Molote
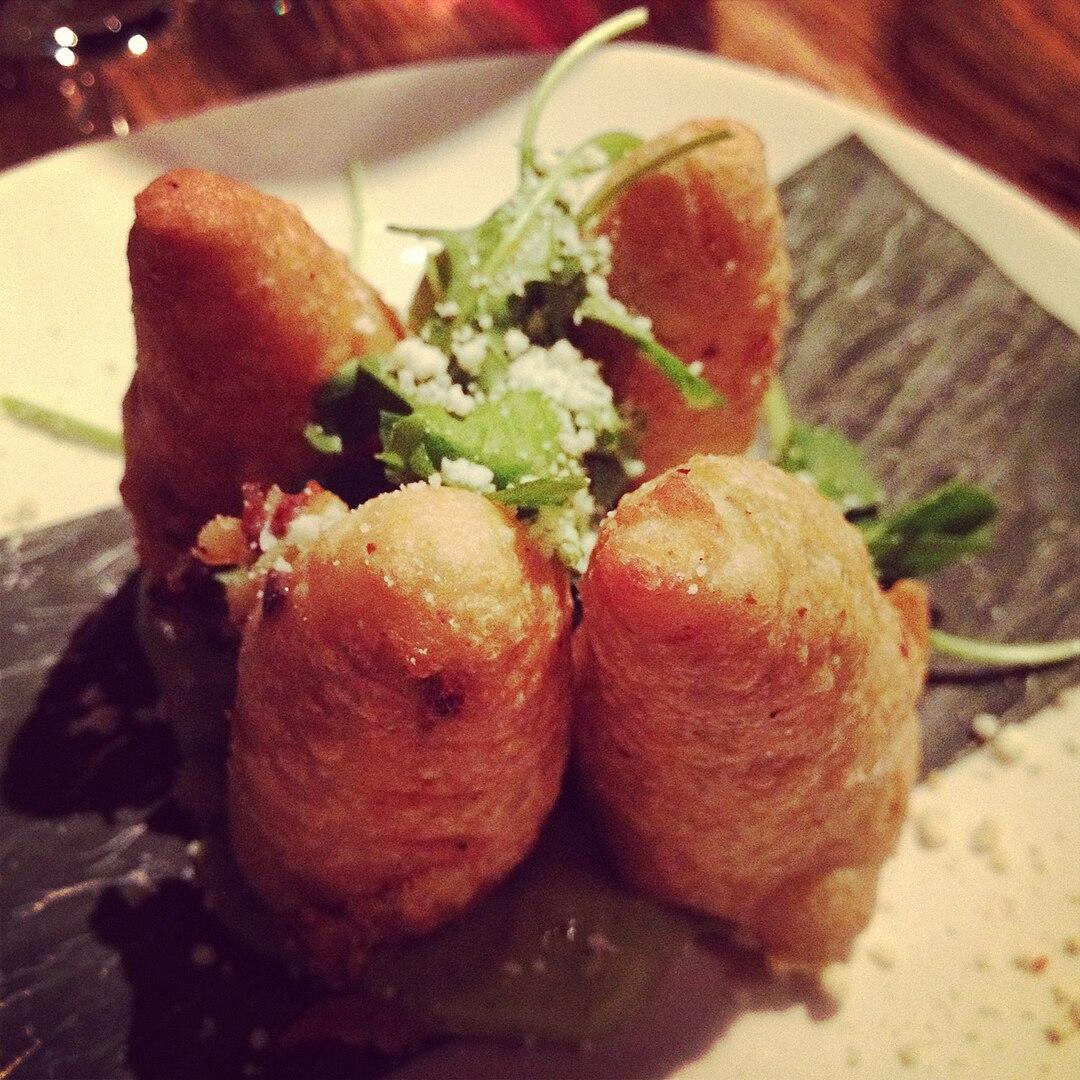
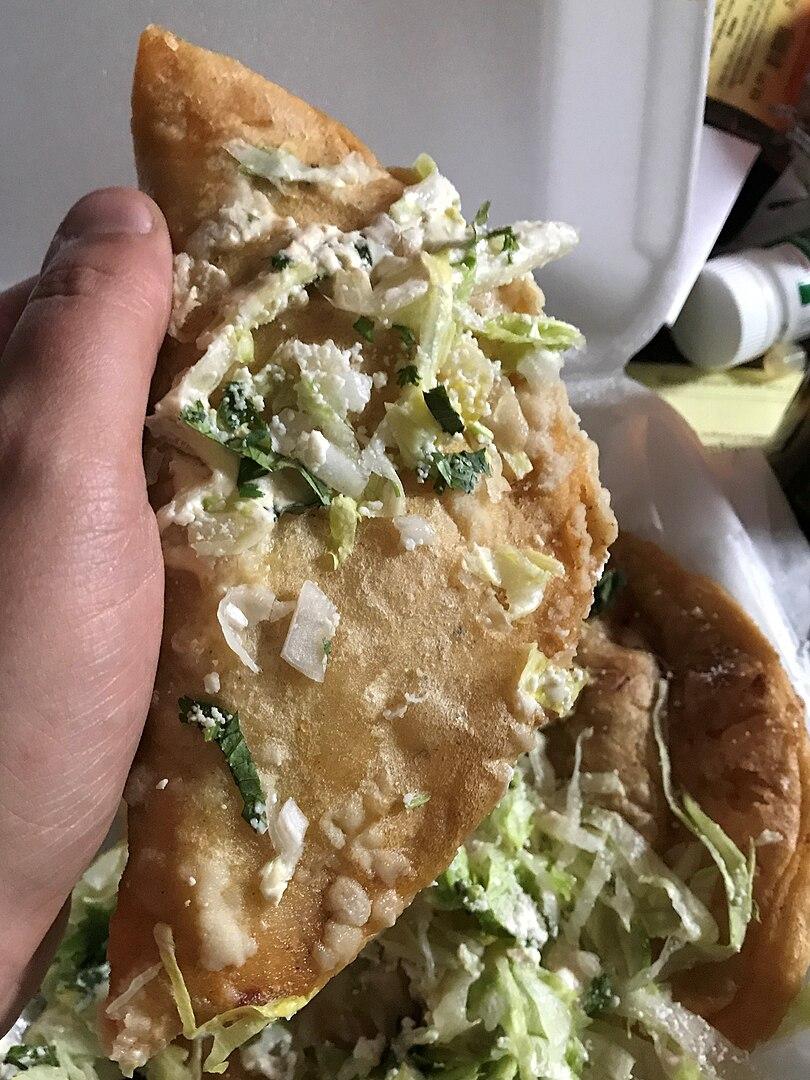
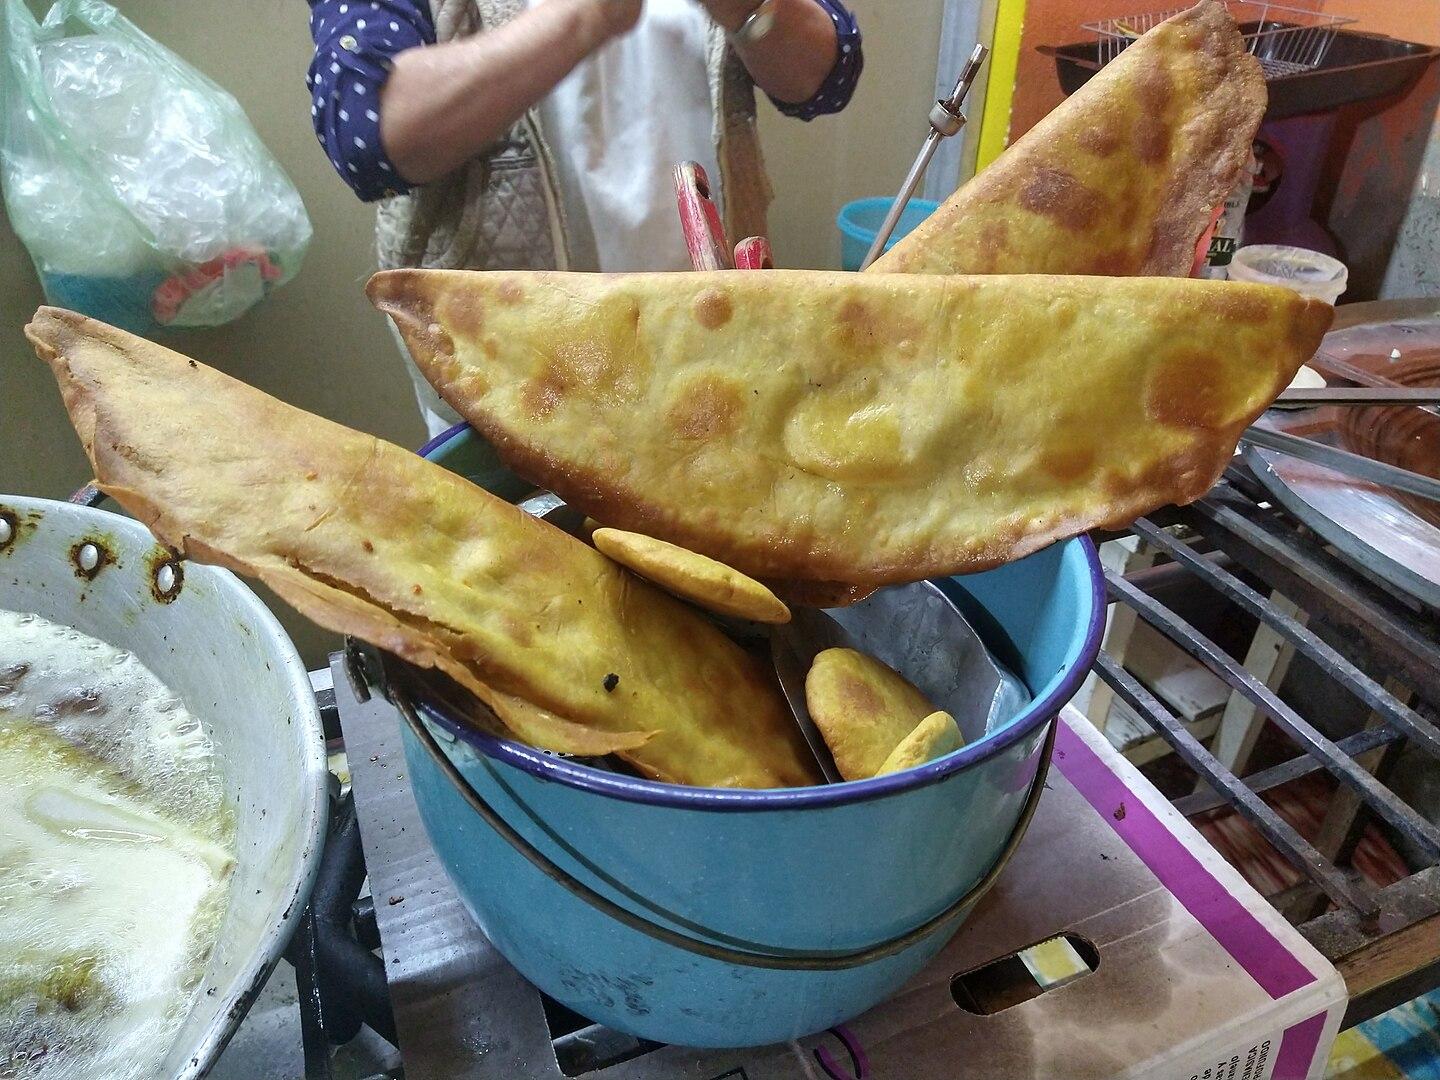
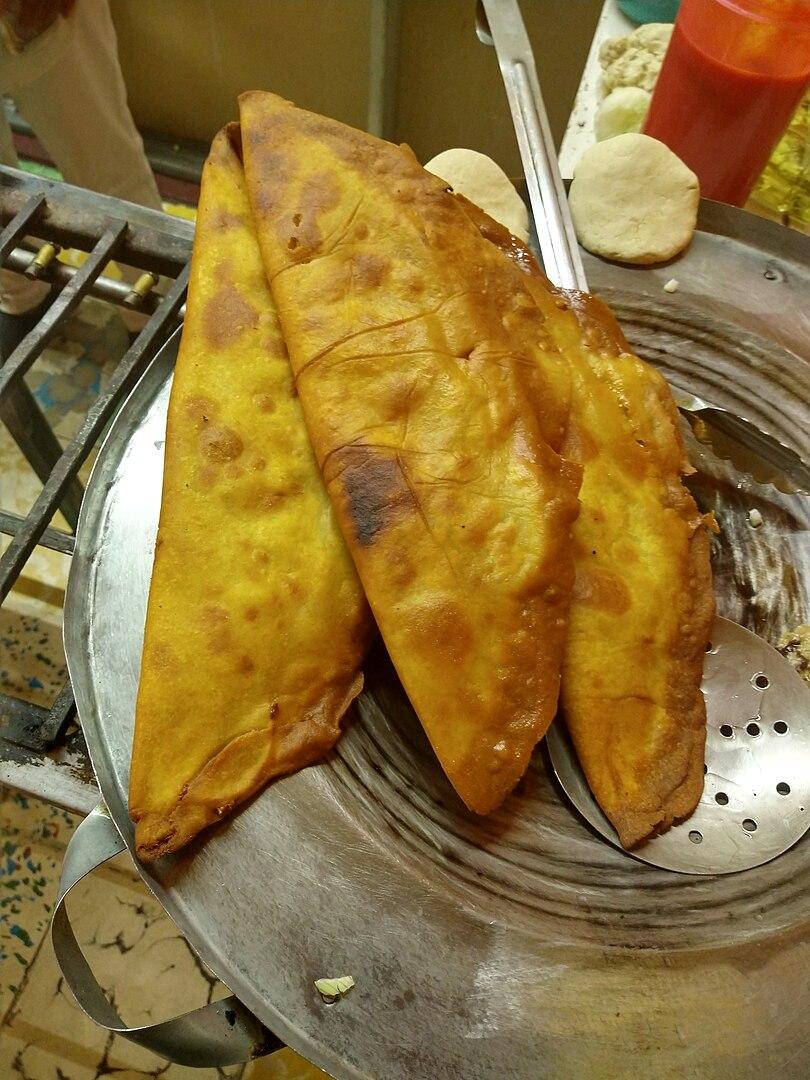
Also known as:
es - Spanish: Molote
Category: pastry (turnover)
Cuisine: Mexican
Associated cuisines: Mexican
Area: Mexico
Countries: Mexico
Region: Central America, , , ,
A filled, plantain or corn-based pastry usually served as an appetizer or snack. It consists of a dough made from plantain or corn masa, sometimes blended with mashed potatoes, that is filled with various ingredients, rolled into cigar shapes or ovals or half moons.